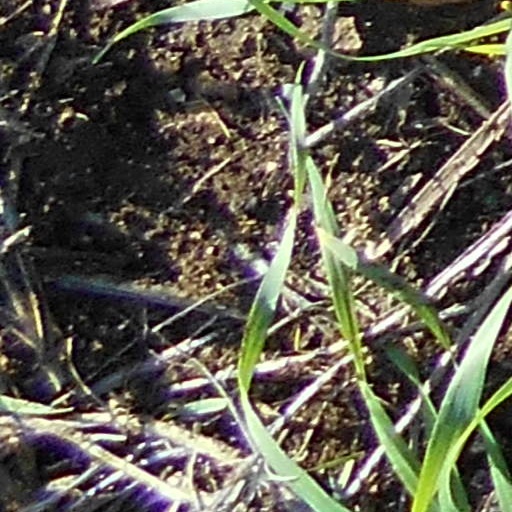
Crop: wheat